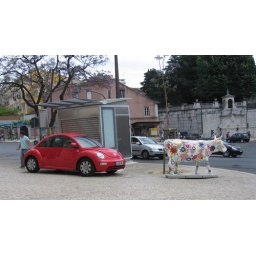
my car and a cow in rato, lisbon